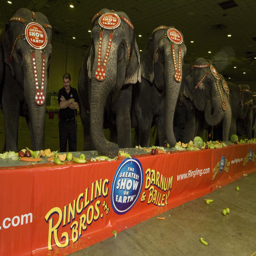
elephants that are part eat fruit and bread .